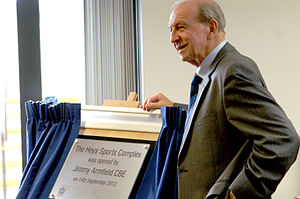
Jimmy Armfield
"James Christopher ""Jimmy"" Armfield CBE var en engelsk fodboldspiller, der som højre back på det engelske landshold var med til at vinde guld ved VM i 1966. På klubplan tilbragte han hele sin 17 år lange aktive karriere hos Blackpool F.C.